History of civil rights in the United States

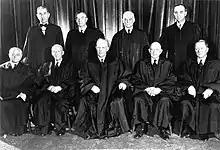
In 1954, the U.S. Supreme Court under Chief Justice Earl Warren ruled unanimously that racial segregation in public schools was unconstitutional.

On May 17, 1954, the U.S. Supreme Court under Chief Justice Earl Warren ruled unanimously in "Brown v. Board of Education of Topeka, Kansas", that mandating, or even permitting, public schools to be segregated by race was unconstitutional. Chief Justice Warren wrote in the court majority opinion that